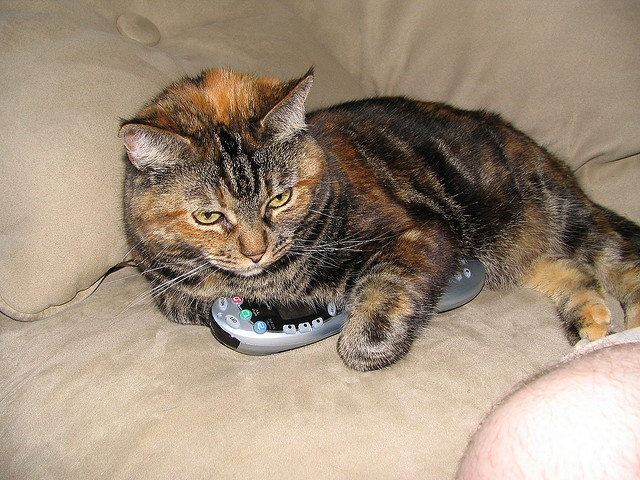
A black, gray and white kitten rests on a bed while sitting on a cell phone.
A stripped tabby cat sitting on a beige couch holding the remote.
A cat laying on a couch on top of a remote.
The cat is laying on the television remote.
an orange black and white cat is laying on a controller and a white couch